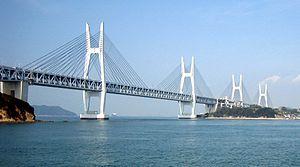
Le présent article recense les ponts à haubans les plus remarquables au monde, dont la portée de la travée principale est supérieure à 300 mètres, classés par pays et regroupés par continents.
Le Grand pont de Seto est un complexe de ponts à deux niveaux reliant les départements d'Okayama et de Kagawa à travers une série de cinq petites îles au Japon, il intègre la voie express Seto-Chūō parmi les trois situées entre les îles de Honshū et Shikoku.